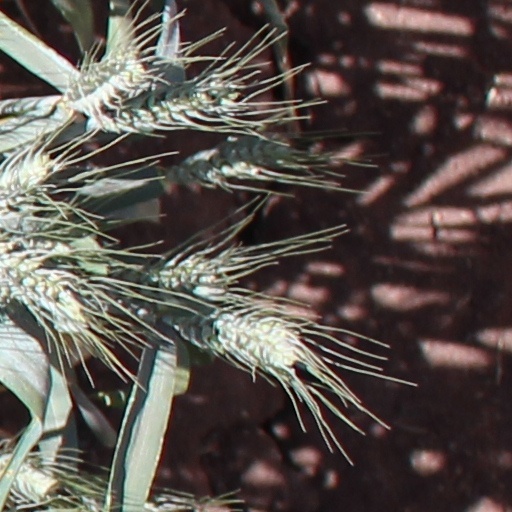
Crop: wheat